James McCauley

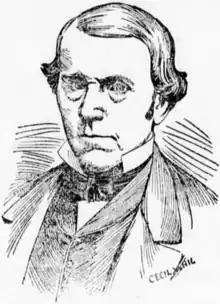
Sketch of McCauley in 1897 newspaper

James McCauley (August 23, 1809 – January 25, 1897) was an American politician and judge from Maryland. He served as a member of the Maryland House of Delegates, representing Cecil County, from 1865 to 1866.